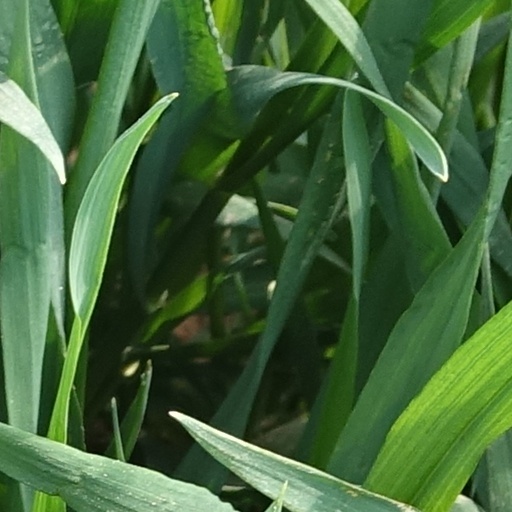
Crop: wheat